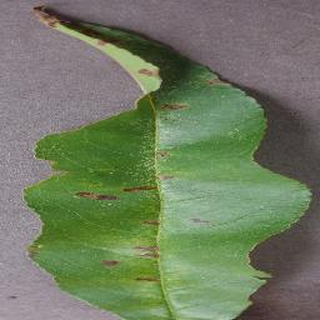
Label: peach_bacterial_spot